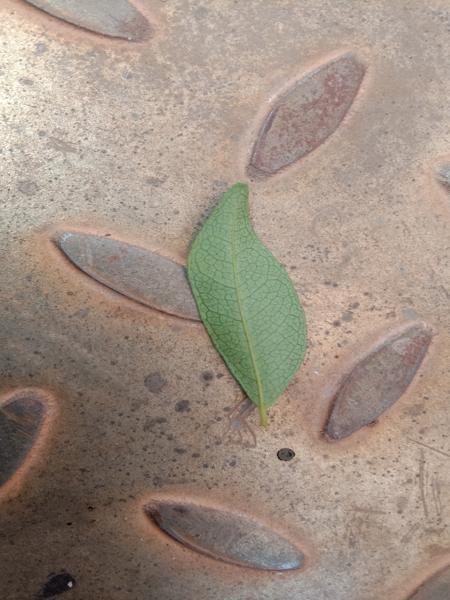
Plant: Curry